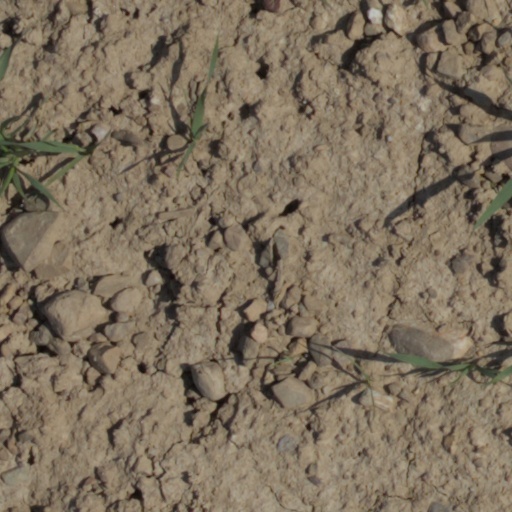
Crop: wheat